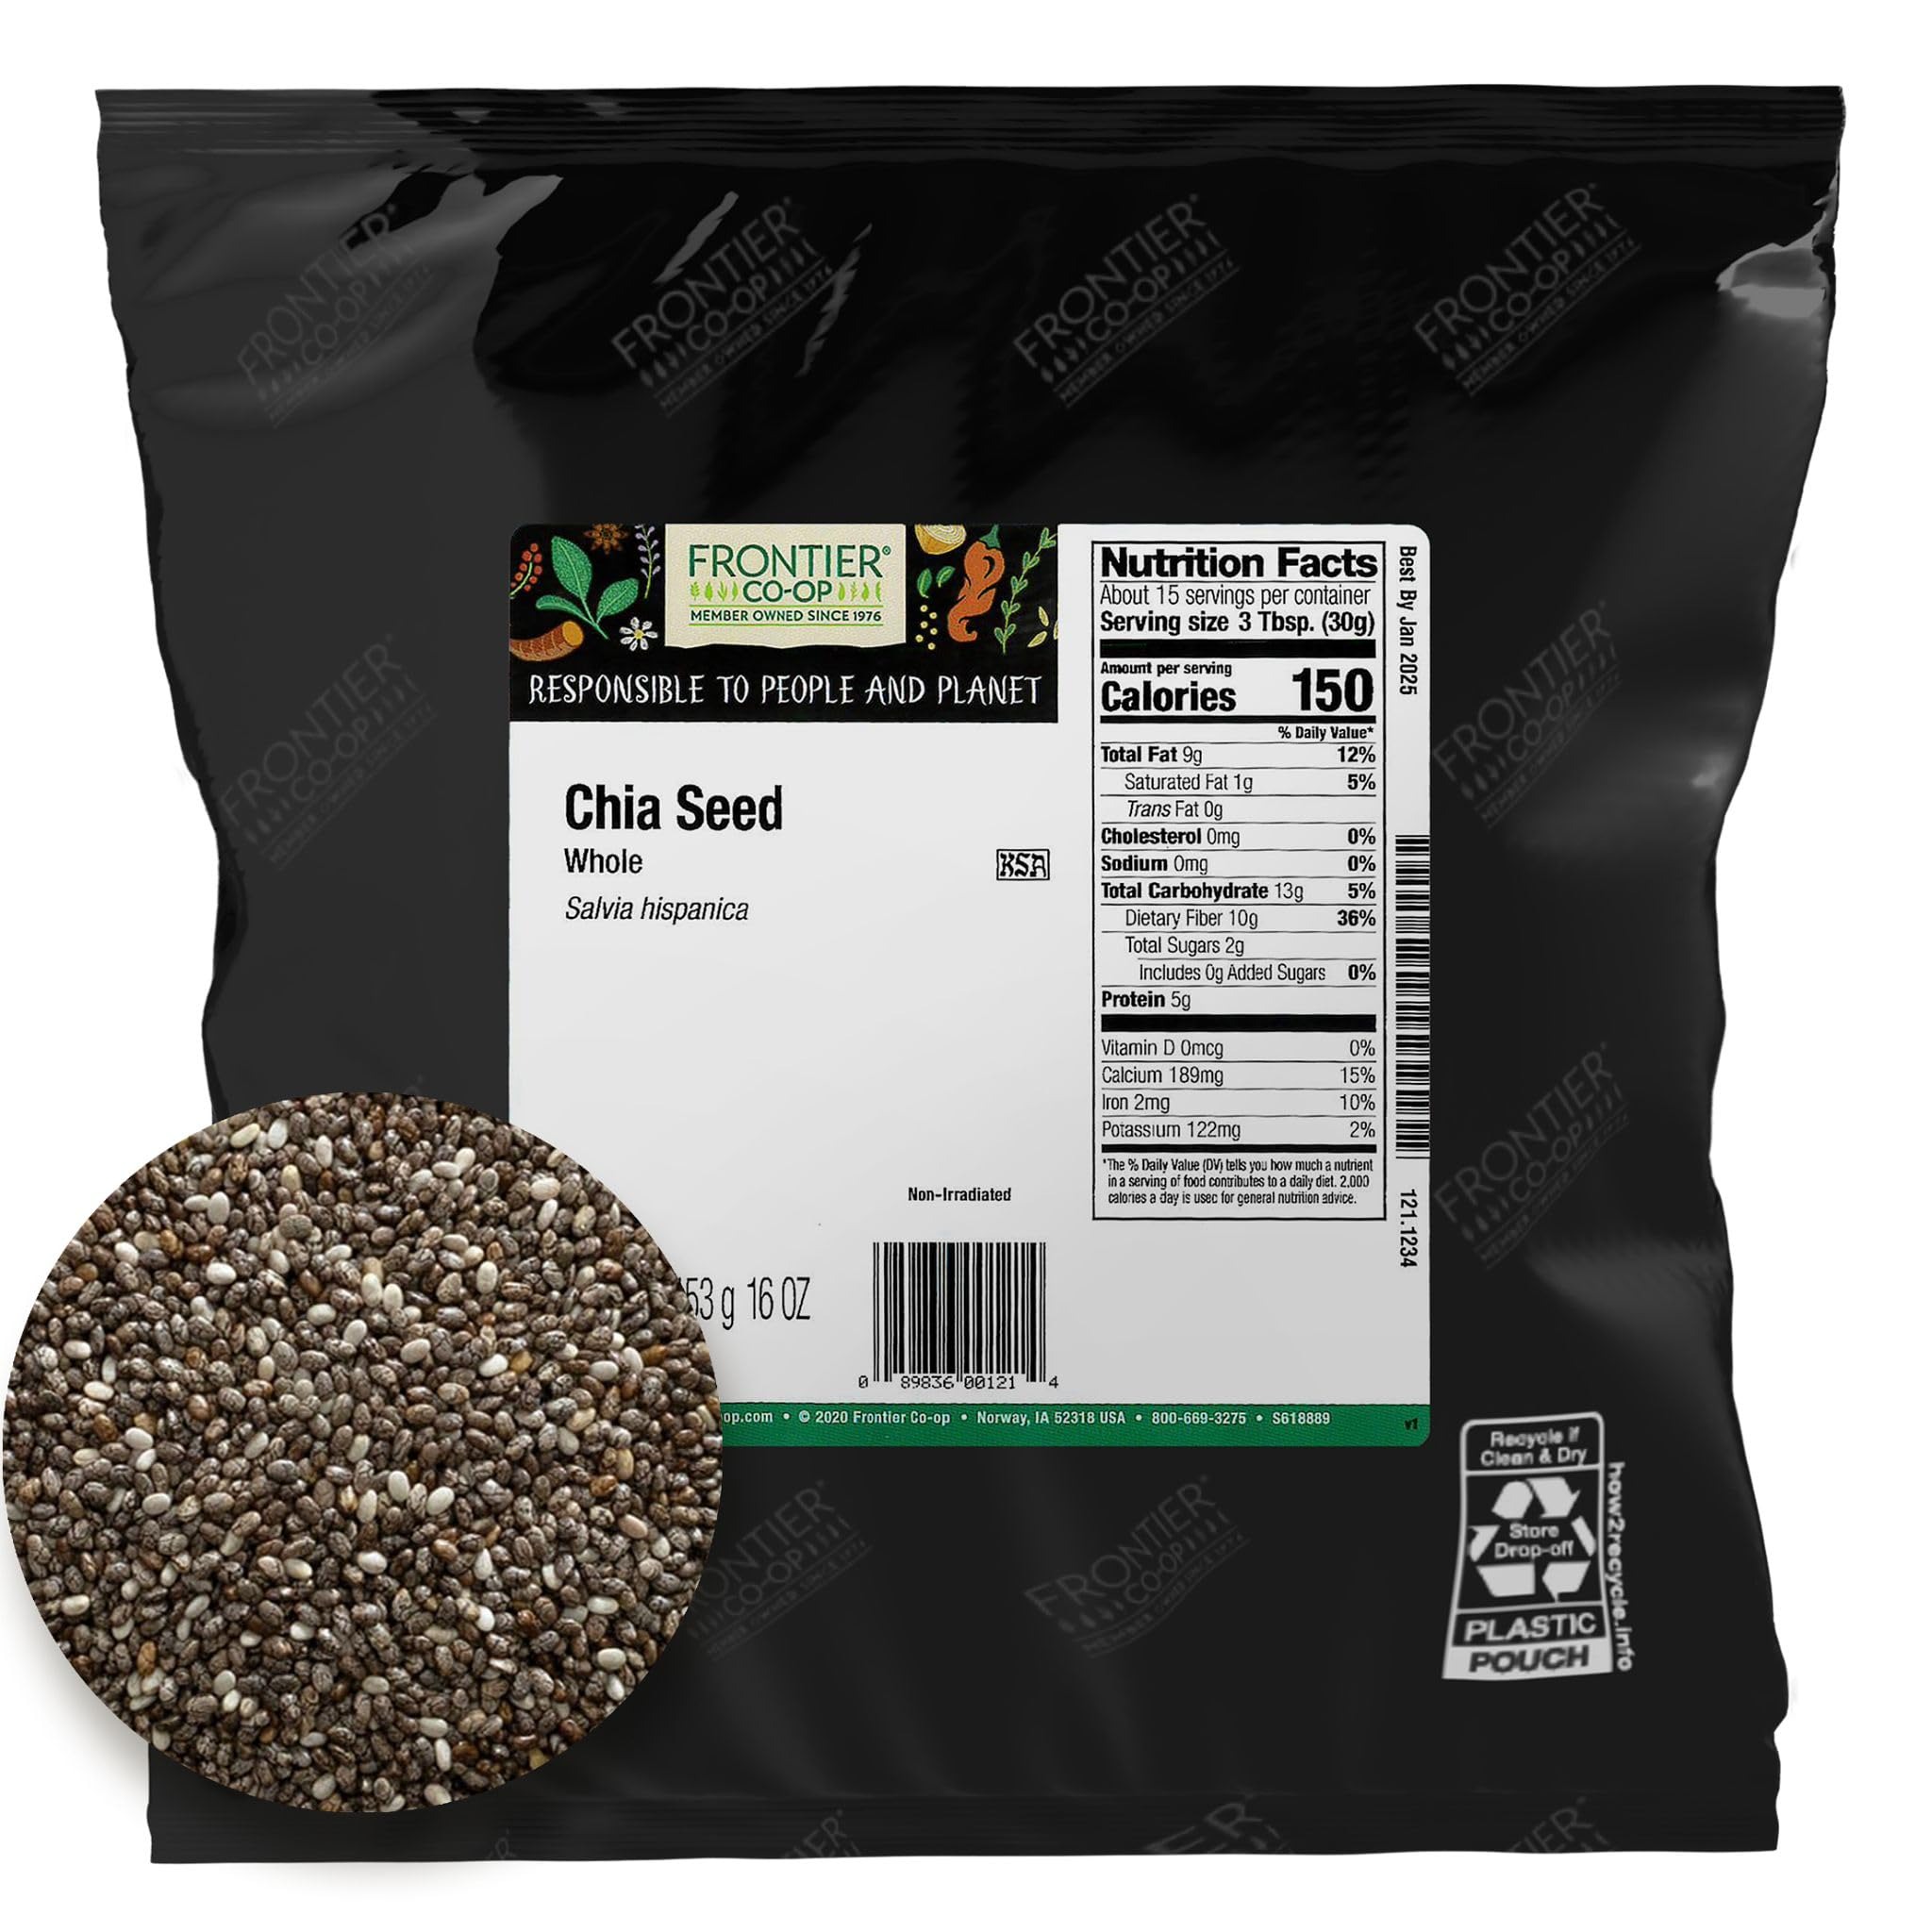
Item Name: FRONTIER HERB Whole Chia Seed, 16 Ounce
Bullet Point: It is a high quality healthy product
Value: 16.0
Unit: oz

Price: 16.875